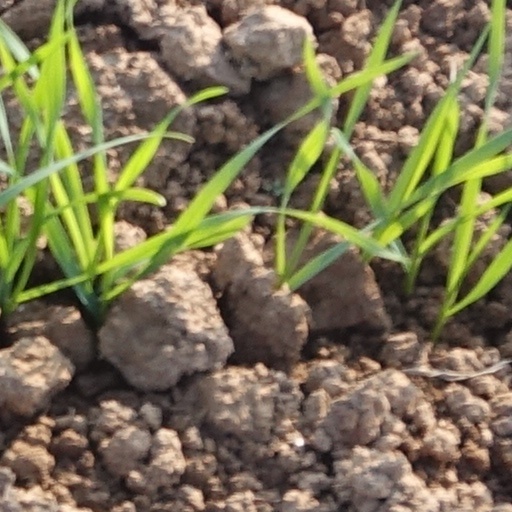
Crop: wheat